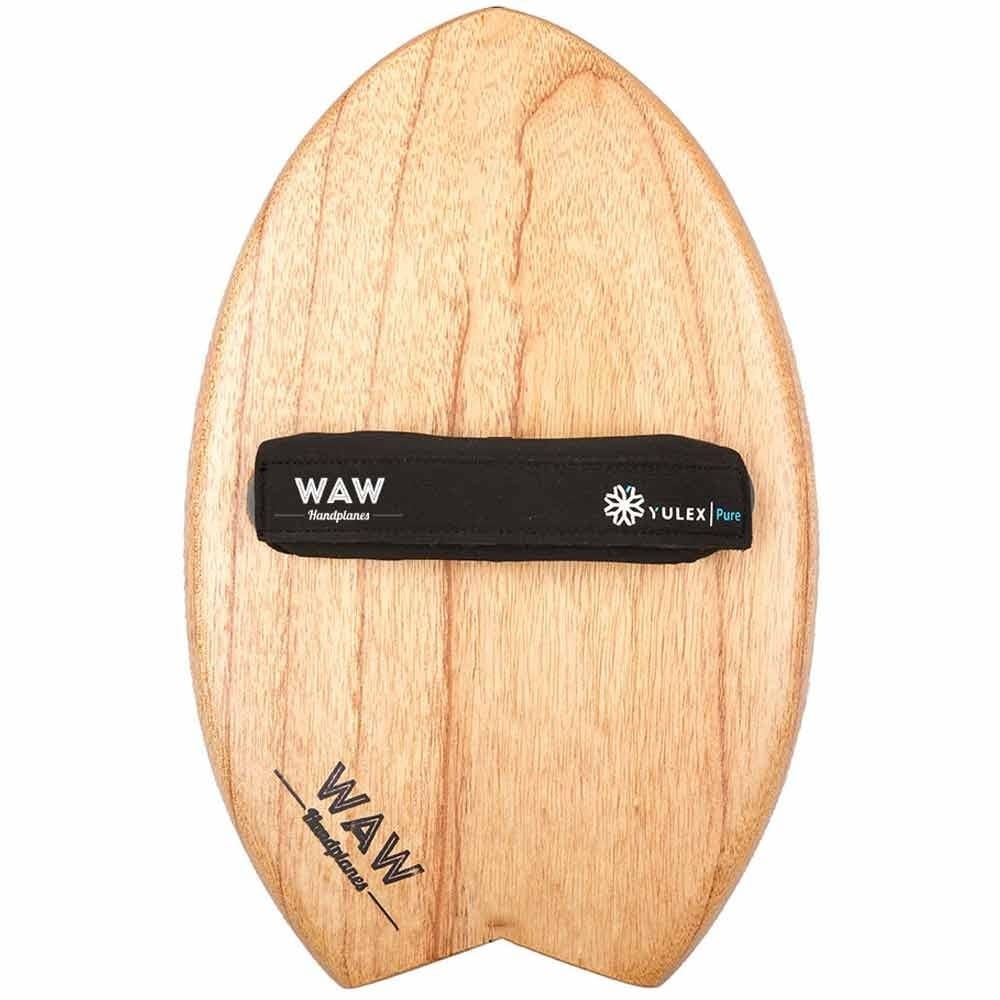
WAW Timber Bodysurfing Handplane - Naked
Brand: DSVR
the brand story: WAW Handplanes is an Australian bodysurfing brand committed to reducing our impact on the Earth. Founded by Rikki Gilbey and based in Sydney, Australia, Rikki and his team create handplanes that are handmade from sustainable, recycled and reclaimed materials. WAW attributes their success to the community effort; it has only been made possible by many great people working together. For the Timber Arrow Fish: The white cedar handplanes are handmade and manufactured both in Sydney, Australia and Bali, Indonesia. All handpanes shaped overseas are received, fine-tuned, and have the final touches applied in our Australian workshop before reaching the market. The village in which the Indonesian workshop is located is a woodworking village and the crafts men and women are incredibly passionate about their work. WAW visit the workshop regularly to ensure quality control and fair workers agreements are upheld. The timber used is a locally sourced sustainable plantation timber known as Mindi or White Cedar (Melia azedarach), an FSC certified timber. WAW pride themselves on making products that have a positive impact on our planet. The entire product range is created with both performance and sustainability in mind, allowing customers to catch more waves whilst leaving nothing but cleaner oceans and healthier forests in their path. Your purchase not only cleans the beaches from which you surf, it also allows WAW to fund more clean ups, more sorting, more washing, shredding and more creations, thus diverting more and more of this waste from our beaches and from landfill. They are adamant on stemming the flow on virgin plastics production because every single piece of plastic ever made still exists, figuring it's better to use that instead! you are making a difference: Australian owned and made. Uses sustainable FSC certified Mindi or White Cedar which is not listed as being under any threat environmentally. Mindi or White Cedar is both an Australian and Indonesian native species. Straps are fully certified by the Forest Stewardship Council (FSC) and The Rainforest Alliance. Transparent and sustainable manufacturing and supply chain. features: Designed to enhance the bodysurfing experience. Luxury aesthetic. Comfortable riding. Larger surface area for maximum speed and lift. Individually handmade from sustainably sourced plantation white cedar. Lightweight and easy to carry anywhere. Sharp rails for maximum hold and turning power. Both beginners and experienced bodysurfers can catch waves for longer and go faster. Fully adjustable Yulex hand straps made from FSC and Rainforest Alliance-certified bio-rubber. Fits all hand sizes. Entry rocker for lift and splash reduction. Safety wrist-leash included and comes with protective drawstring bag. Only one needed. Made by body surfers, for body surfers. dimensions: 350mm x 190mm x 20mm. 430 grams. Made in Sydney, Australia and Bali, Indonesia. Browse more Eco Outdoor gear here .
Category: Sporting Goods > Outdoor Recreation > Boating & Water Sports > Surfing > Bodyboards